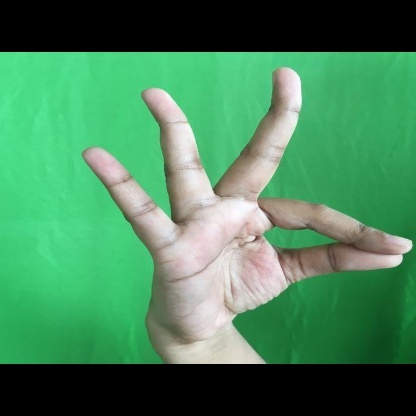
Mudra: Hamsasyam